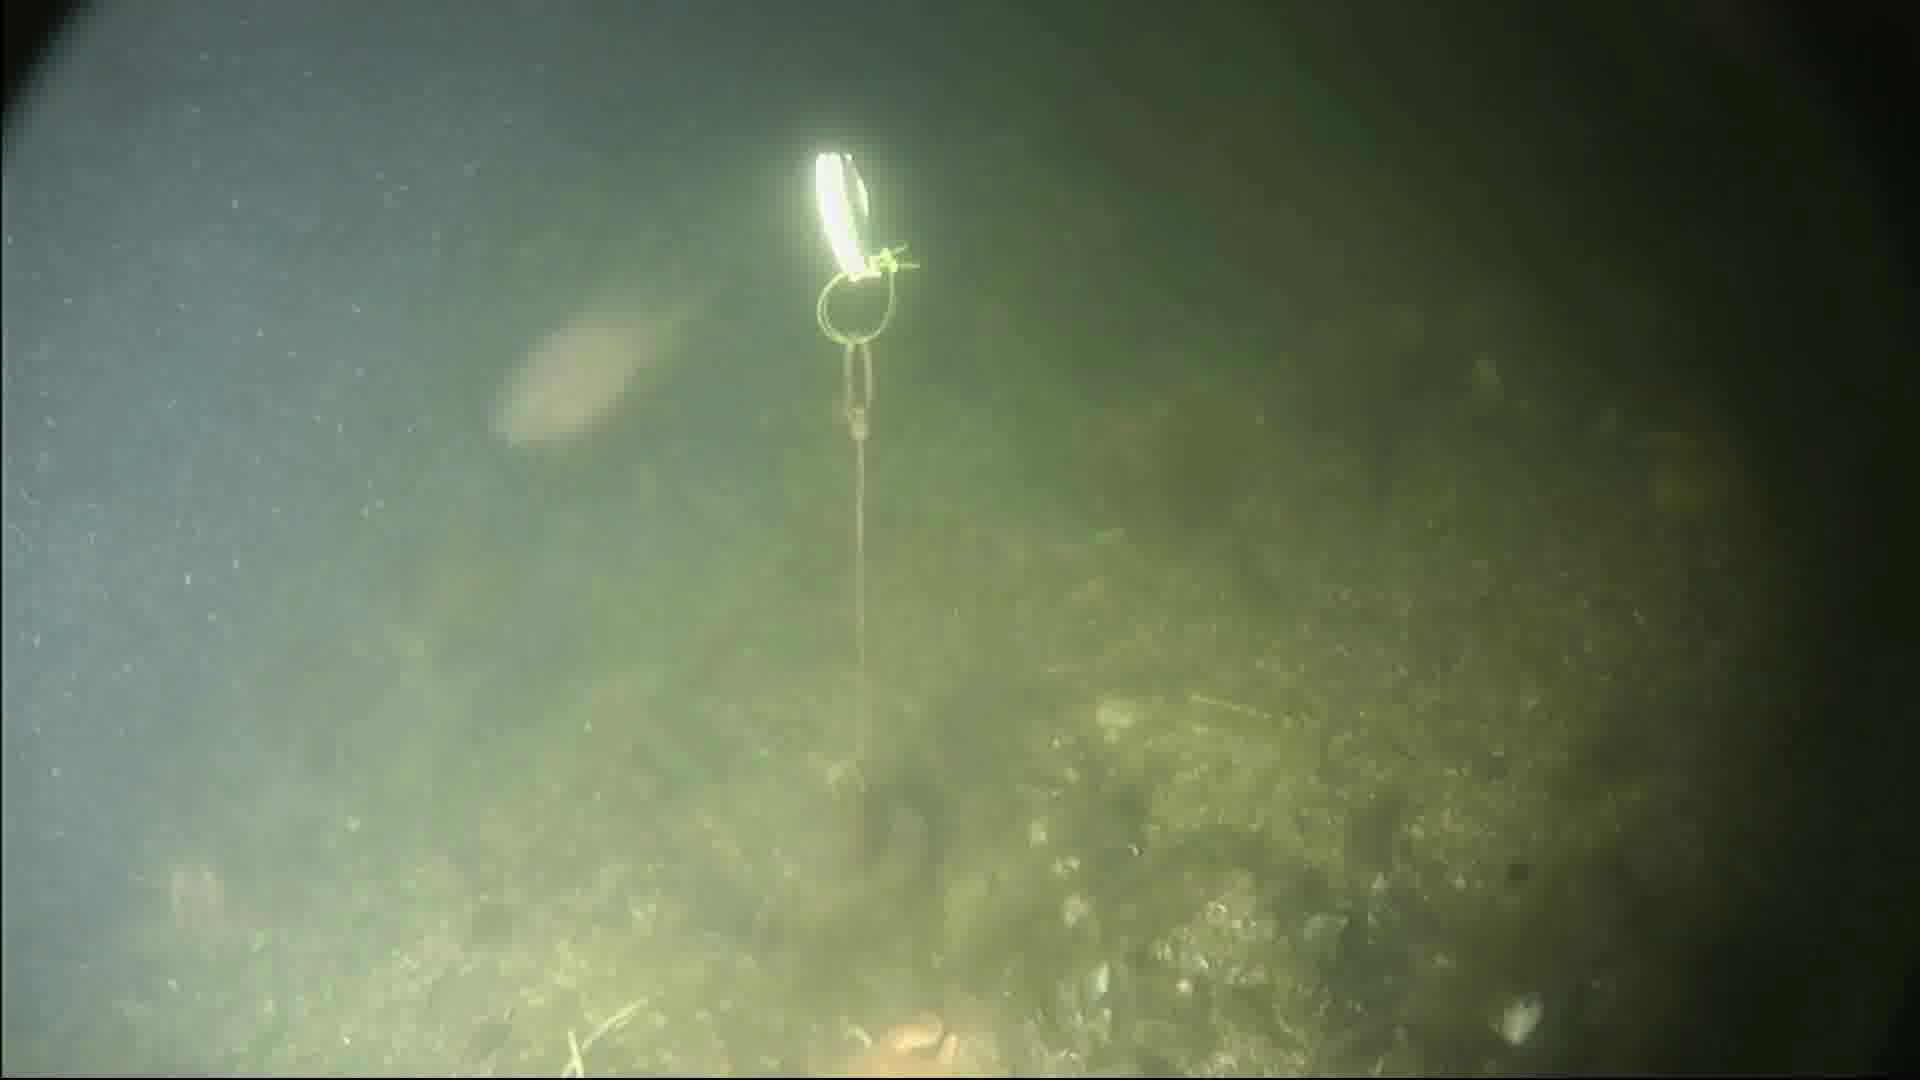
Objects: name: fish
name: crab
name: starfish